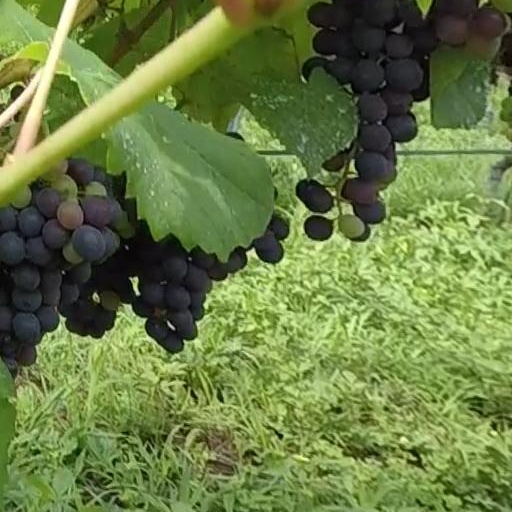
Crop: grape